Rosa Ecker

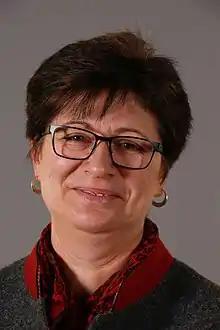

Rosa Ecker (born 10 April 1969) is an Austrian politician who has been a Member of the Federal Council for the Freedom Party of Austria (FPÖ) since 2015.